Scouts BSA

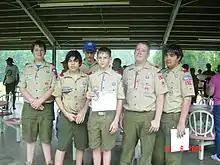
Five new graduates of BSA's Junior Leader Training, June 2004

The Lone Scout program serves youth who cannot take part in a nearby troop on a regular basis because of distance, weather, time, disability, or other difficulties. While the Lone Scout does not participate in troop or patrol activities, they may still participate in the values, and achievements of Scouting.